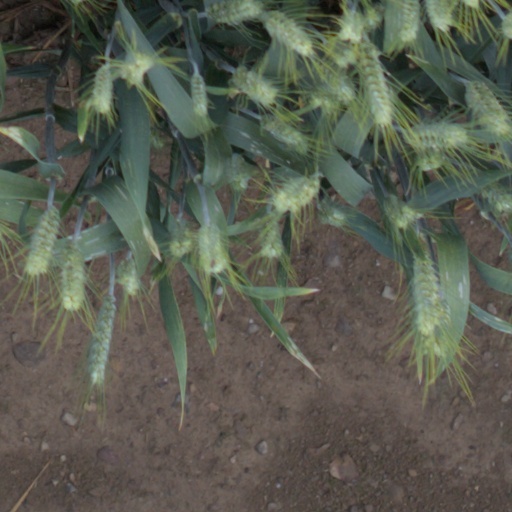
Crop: wheat